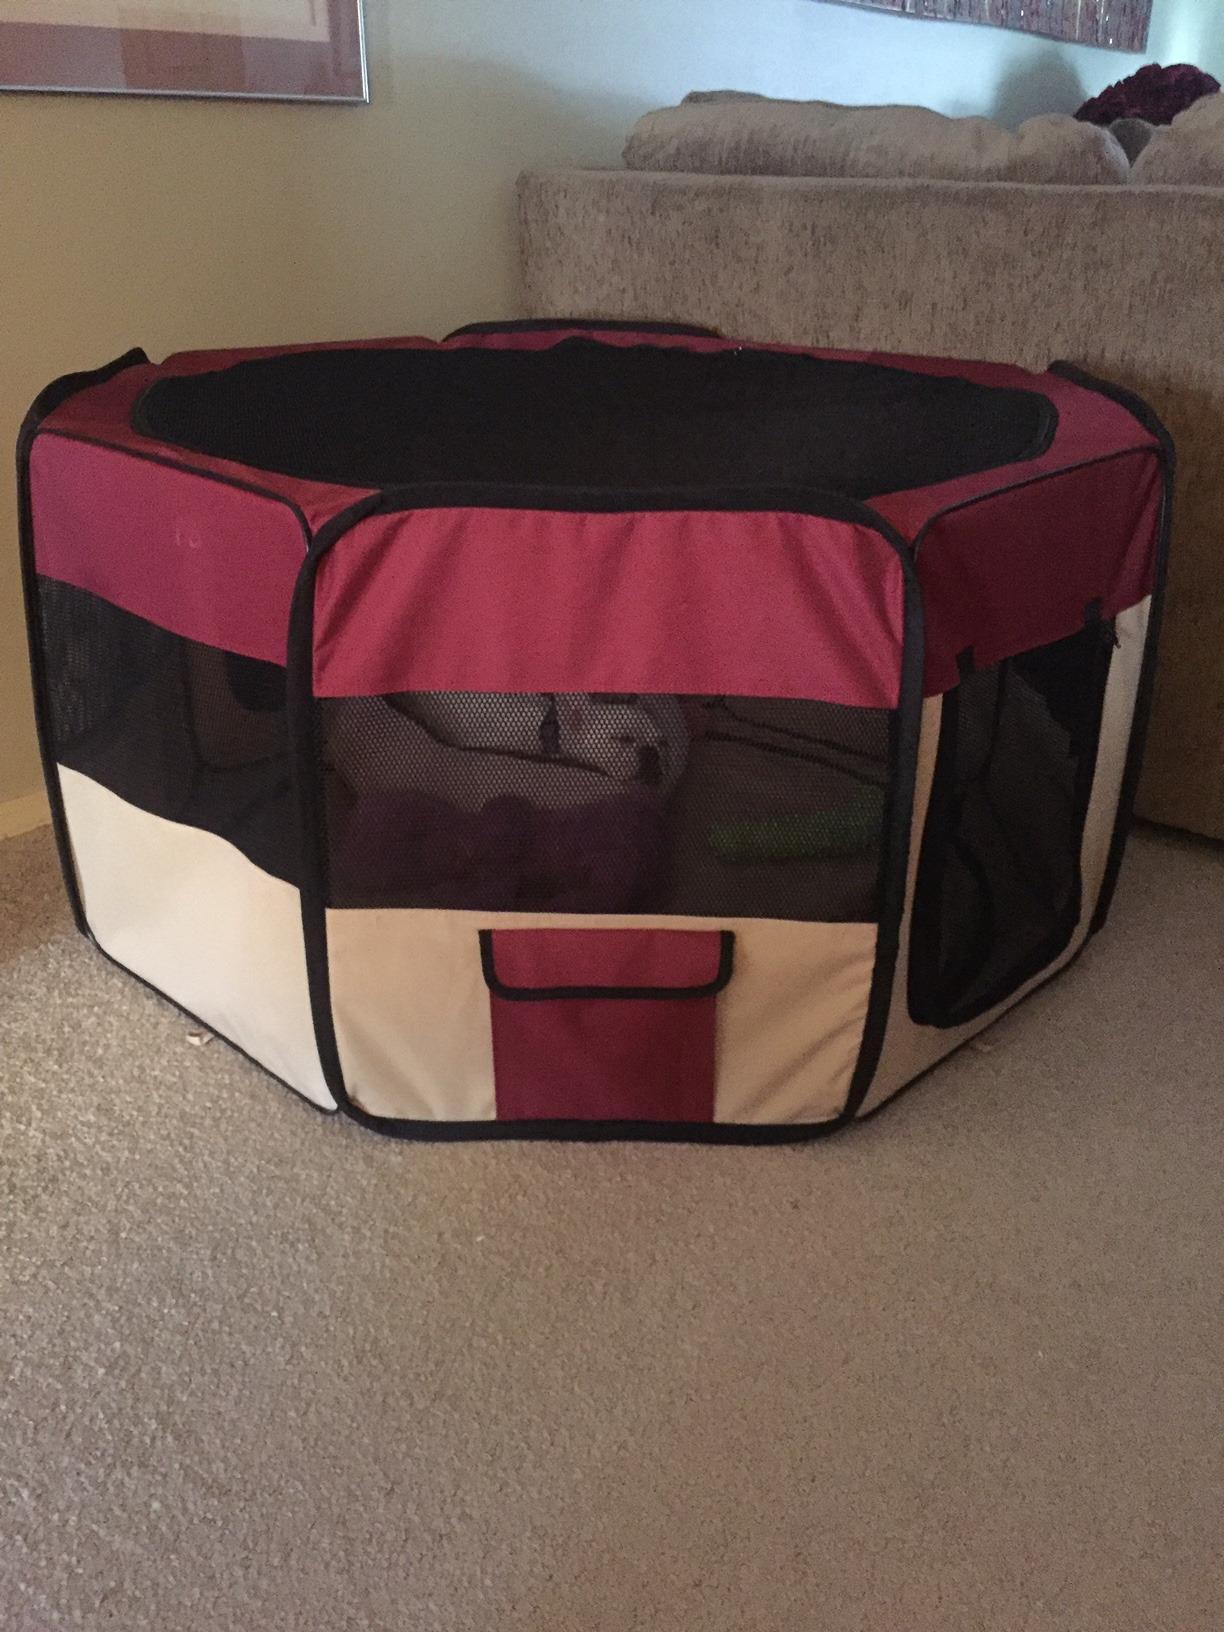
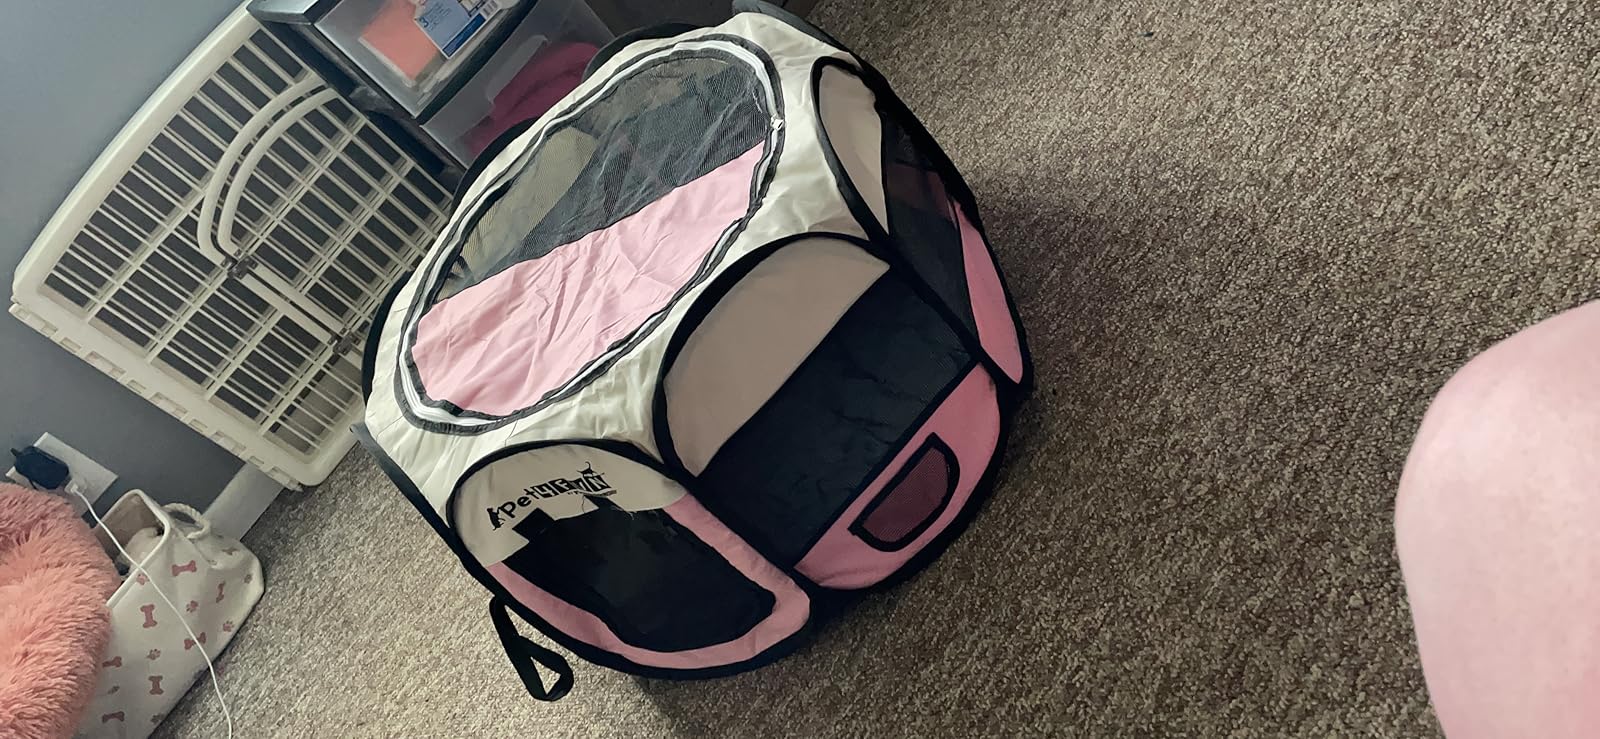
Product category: items_kennel
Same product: no